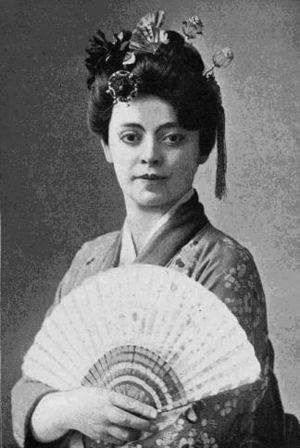
Cette page concerne les événements qui se sont produits durant l'année 1875 en Lorraine.
Valérie Bergère est une comédienne germano-américaine de l'Entre-deux-guerres, active à Broadway.